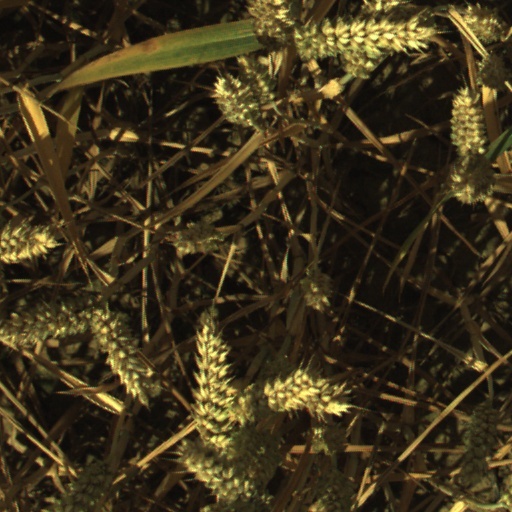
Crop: wheat